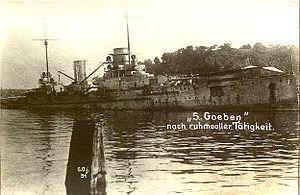
Le SMS Goeben est un croiseur de bataille construit pour la Marine Impériale allemande. Avec le SMS Moltke, ils forment la classe Moltke. Il est baptisé du nom du général prussien August Karl von Goeben.